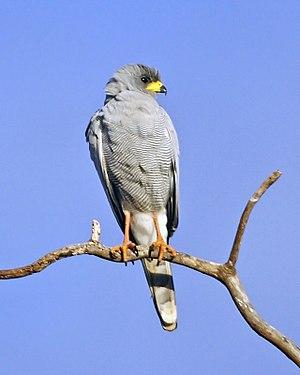
L'Autour à ailes grises est une espèce d'oiseaux de la famille des Accipitridae.